Slavonska Požega transit camp

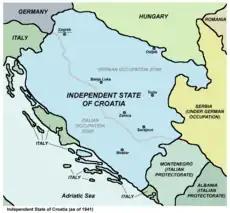
A map depicting the occupation and partition of Yugoslavia, 1941–1943

Yugoslavia was quickly overwhelmed by the combined strength of the Axis powers and surrendered in less than two weeks. The government and royal family went into exile, and the country was occupied and dismembered by its neighbours. Hitler wished to irrevocably dismantle Yugoslavia, which he dubbed a "Versailles construct". Serbia was reduced to its pre-Balkan War borders, becoming the only country in the Western Balkans to be directly occupied by the Germans. Serb-inhabited territories west of the Drina River were incorporated into the Axis puppet state known as the Independent State of Croatia (NDH), which included most of modern-day Croatia, all of modern-day Bosnia and Herzegovina, and parts of modern-day Serbia. The establishment of the NDH had been announced over the radio by Slavko Kvaternik, a former Austro-Hungarian Army officer who had been in contact with Croatian nationalists abroad, on 10 April.